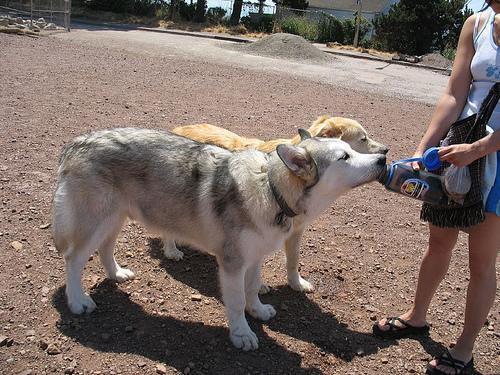
malamute